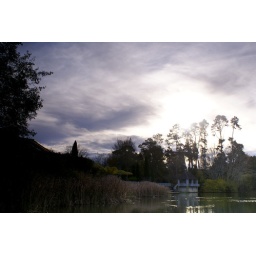
house by the lake